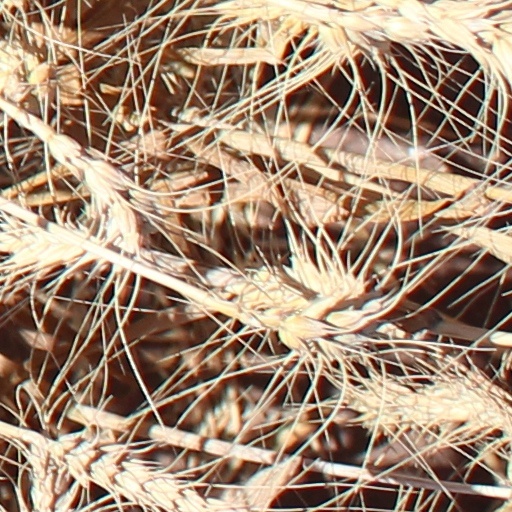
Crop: wheat